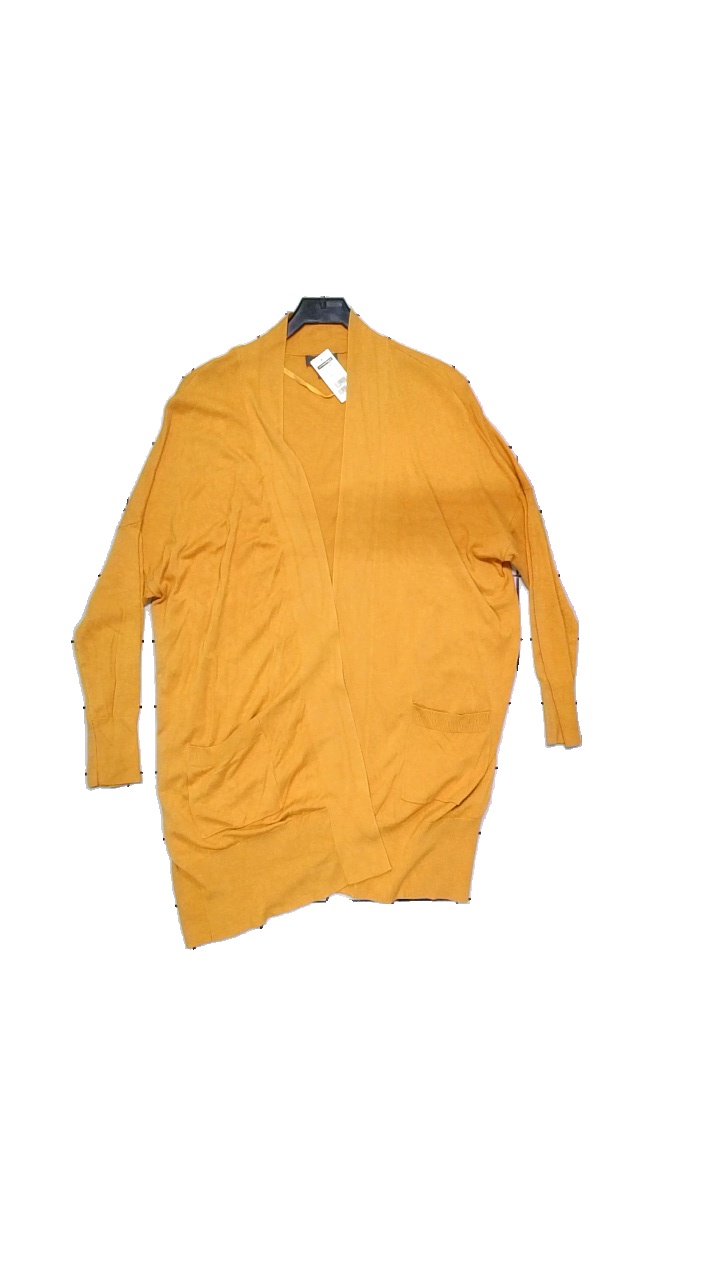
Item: Cardigan (Ladies)
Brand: Primark
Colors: Yellow
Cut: Long, Tight, Loose
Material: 84% viscose, 16% nylon
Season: Autumn
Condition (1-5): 4
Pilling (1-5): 5
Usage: Reuse
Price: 50-100